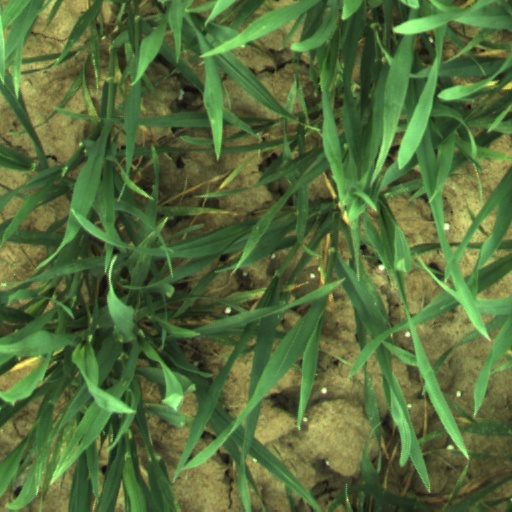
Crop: wheat